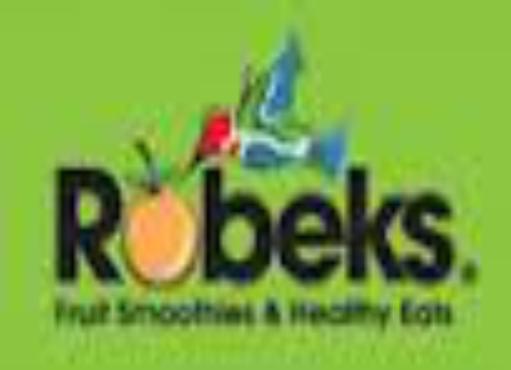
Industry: Food